Willy Ley

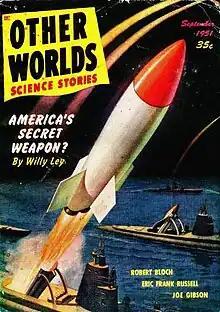
Ley contributed non-fiction pieces to several American science fiction magazines, including "Other Worlds"

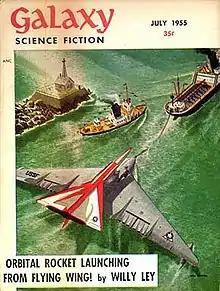
One of Ley's regular science columns took the cover of the July 1955 issue of "Galaxy"

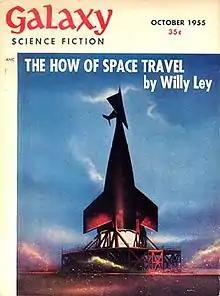
Another Ley science column was cover-featured on the October 1955 "Galaxy"

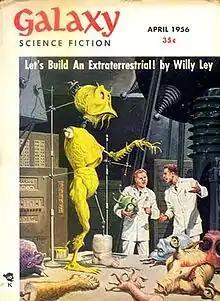
Ley's "Let's Build an Extraterrestrial!" took the cover of the April 1956, issue of "Galaxy", illustrated by Ed Emshwiller

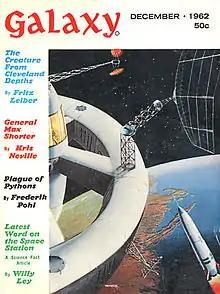
Ley's "Are We Going to Build a Space Station?" was cover-featured on the December 1962 issue of "Galaxy"

In 1936, he supervised operations of two rocket planes carrying mail at Greenwood Lake, New York. Ley was an avid reader of science fiction, and began publishing scientific articles in American science fiction magazines, beginning with "The Dawn of the Conquest of Space" in the March 1937 issue of "Astounding Stories". In the magazine's February 1937 issue, he had published a science fiction short story "At the Perihelion" under the pseudonym Robert Wiley, which was later reprinted as "A Martian Adventure" in the 1962 anthology "Great Science Fiction by Scientists" (Collier Books, Groff Conklin, ed.). He was a member of science fiction fandom as well, attending science fiction conventions, and was eventually a Guest of Honor at Philcon II, the 1953 World Science Fiction Convention.